Canoness

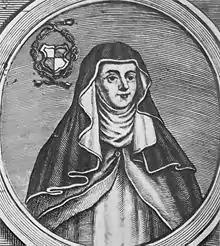
The canoness Hrotsvitha of Gandersheim

In many religious orders and congregations, communities of men and communities of women are related, following the same rules and constitutions. In the first centuries of the Church, the one generally began with the other. Most, if not all, of the congregations which go to form the canonical order had, or still have, a correlative congregation for women.